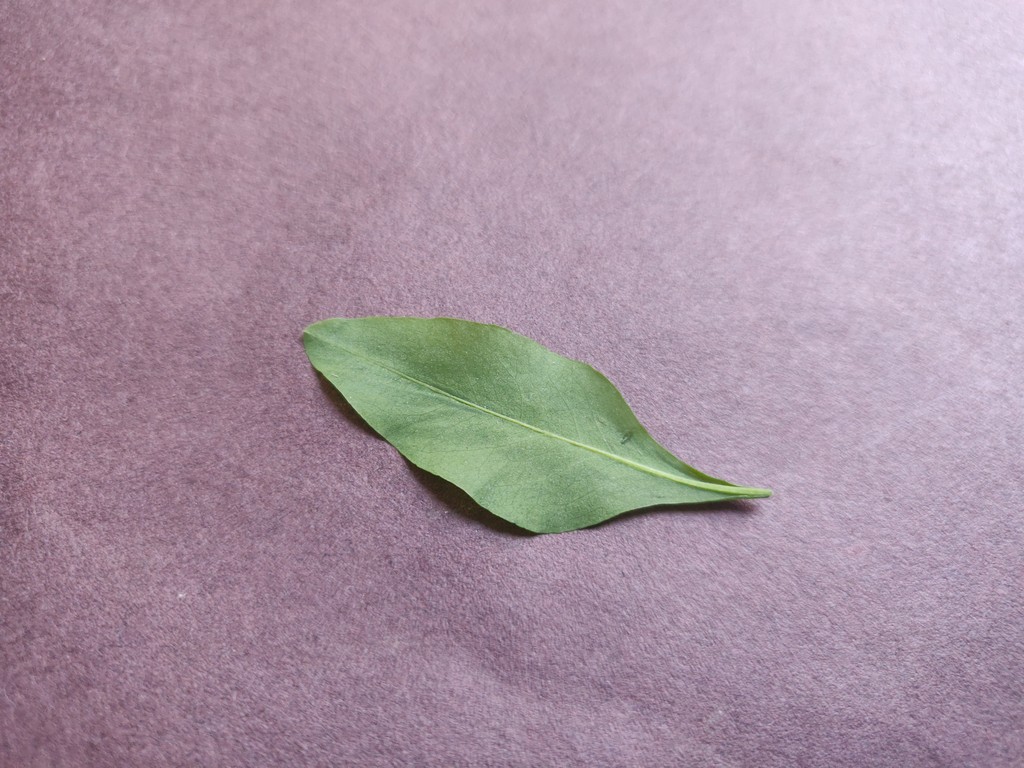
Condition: Healthy
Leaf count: single
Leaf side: back